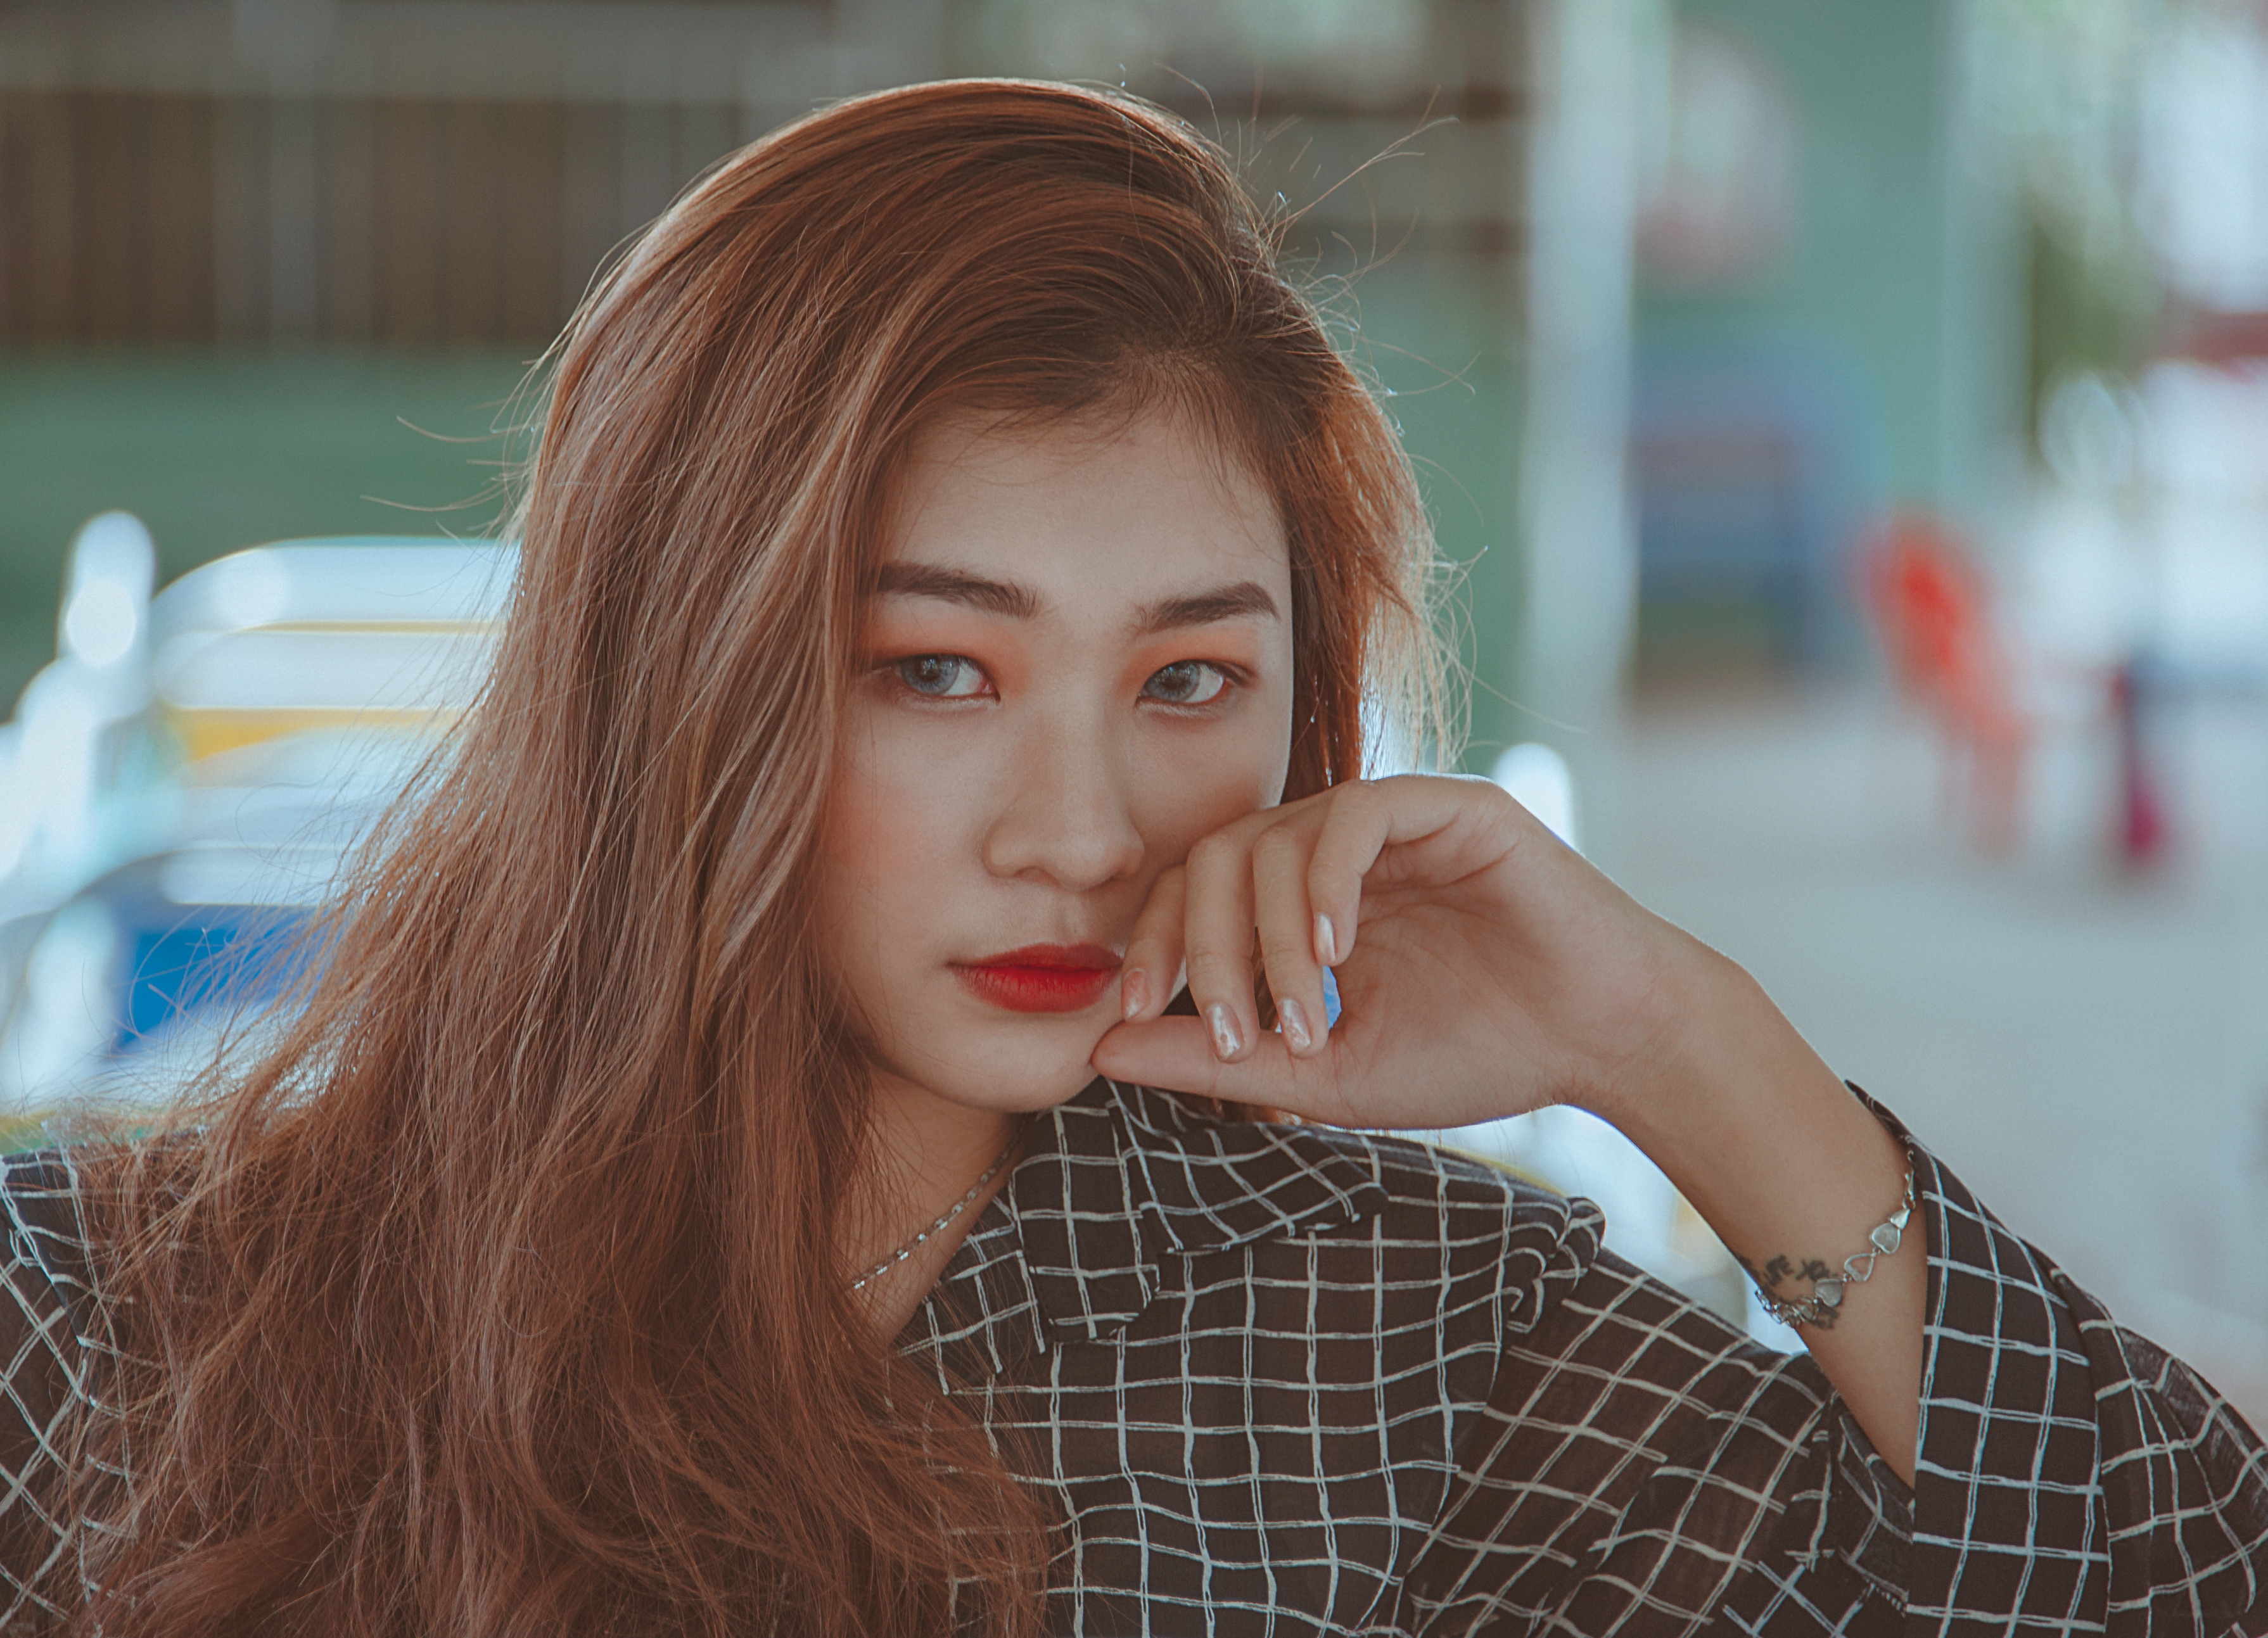
love, cute, portrait, landscape, beautiful, travel, happy, lovely, art, natural, girl, hair, beauty, skin, human hair color, eyebrow, lip, lady, hairstyle, blond, eye, model, cheek, red hair, long hair, brown hair, hair coloring, smile, photo shoot, layered hair, bangs, portrait photography